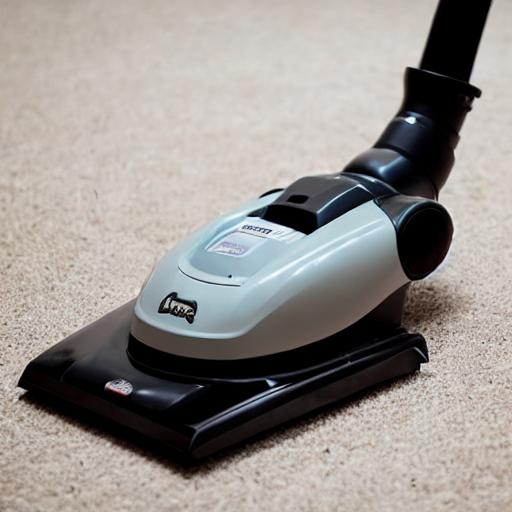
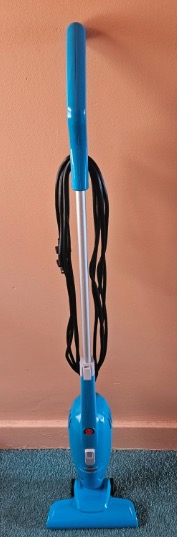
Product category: items_vacuum
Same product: no